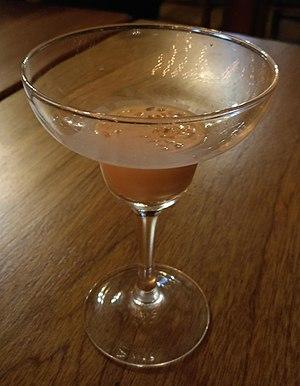
L’Amarula est une liqueur à base de sucre, de crème et de fruits du marula, un arbre répandu en Afrique australe et dans la bande sahélo-saharienne. Cette boisson a été lancée en septembre 1989 par une société sud-africaine, la Southern Liqueur Company. Elle a un goût très sucré, proche du caramel, et un degré d'alcool de 17°. La communication autour de cette boisson, contrôlée par le groupe sud-africain Distell, utilise l'éléphant de savane d'Afrique et son goût présumé pour le fruit du marula. En 2016, 30 % de la production annuelle était consommée en Afrique du Sud. Vous pouvez la consommer 5 ans après la date de péremption.